Betty Friedan

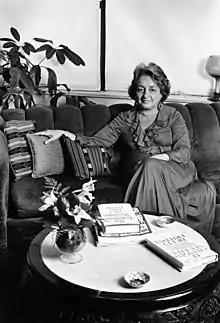
Betty Friedan photographed by Lynn Gilbert, 1981

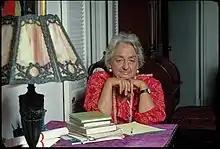
Friedan in 1987

After leaving Berkeley, Betty became a journalist for leftist and labor union publications. Between 1943 and 1946 she wrote for Federated Press and between 1946 and 1952 she worked for the United Electrical Workers' "UE News". One of her assignments was to report on the House Un-American Activities Committee.